2022–23 Adelaide United FC season

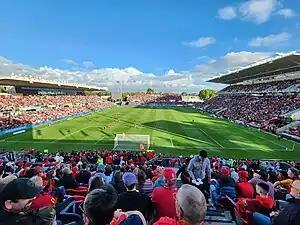
Adelaide United playing against Sydney FC in April 2023

The 2022–23 season was the club's 19th in the history of Adelaide United Football Club since its establishment in 2003. The club participated in the A-League Men for the 18th time, and the Australia Cup for the 8th time.